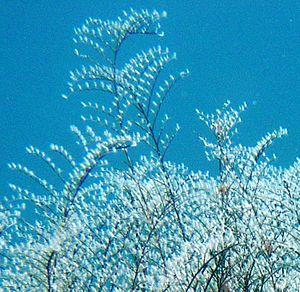
Capitata est un sous-ordre d'animaux de l'ordre des Hydrozoa, qui fait partie de l'embranchement des cnidaires.